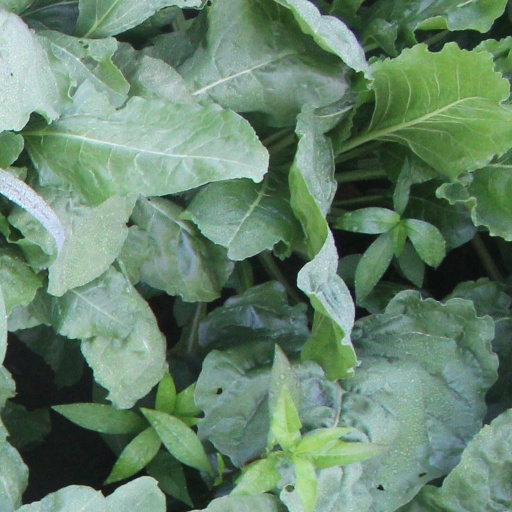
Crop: sugar beet